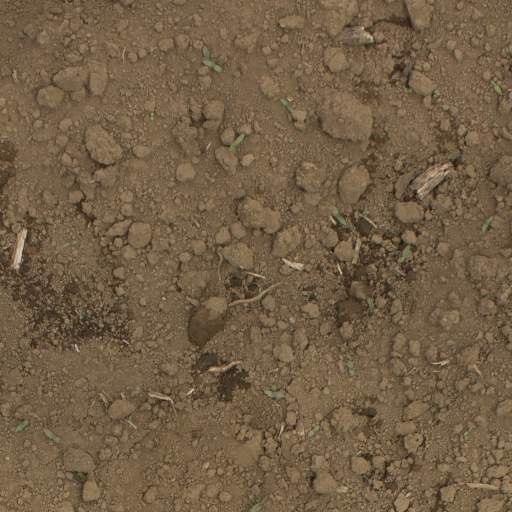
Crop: Jerusalem artichoke